Al-Farabi

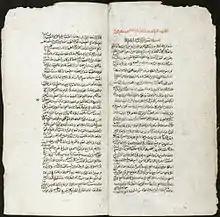
Pages from a 17th-century manuscript of al-Farabi's commentary on Aristotle's metaphysics

The main influence on al-Farabi's philosophy was the Aristotelian tradition of Alexandria. A prolific writer, he is credited with over one hundred works. Amongst these are a number of prolegomena to philosophy, commentaries on important Aristotelian works (such as the "Nicomachean Ethics") as well as his own works. His ideas are marked by their coherency, despite drawing together of many different philosophical disciplines and traditions. Some other significant influences on his work were the planetary model of Ptolemy and elements of Neo-Platonism, particularly metaphysics and practical (or political) philosophy—which bears more resemblance to Plato's "Republic" than Aristotle's "Politics".